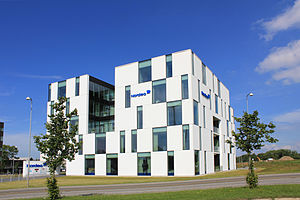
Kolding / Arkitektur
Kontorbygning i Design City Kolding.2013.
Kontorbygning i Design City Kolding, beliggende Kolding Åpark 2. Rummer 4.496 m2. Bygningen er orienteret nøjagtig efter nord,syd,øst og vest. Bygget i 2010.
Kolding er en fjordby i Sydjylland og er med sine 61.121 indbyggere Danmarks 7. største by. Kolding er hovedby i Kolding Kommune og ligger i Region Syddanmark.